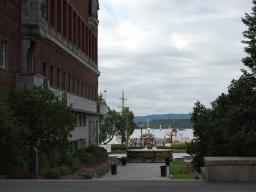
Label: Background_without_leaves